Raid on Bardia

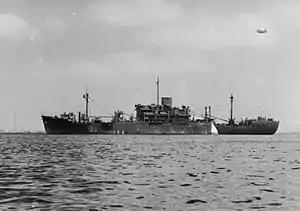
HMS "Glengyle", an infantry assault ship

The Bardia raid was planned for the night of 19/20 April for A Battalion, Layforce to disrupt Axis lines of communication and inflict as much damage as possible to installations and equipment. The plan called for the simultaneous landing of A Battalion and a troop of tanks from the Royal Tank Regiment on four beaches by Landing Craft Assault (LCA). The landing force would be transported to the area by , escorted by the anti-aircraft cruiser and the destroyers , and . Off Bardia, one LCA could not be lowered and there were difficulties releasing the others. When they did get going and approached the beaches, they were expecting to see lights to guide them in, which were to have been set up by the Folbot section but the Folbot section had been delayed "en route" when friendly fire caused , the submarine transporting them, to submerge and take evasive action.